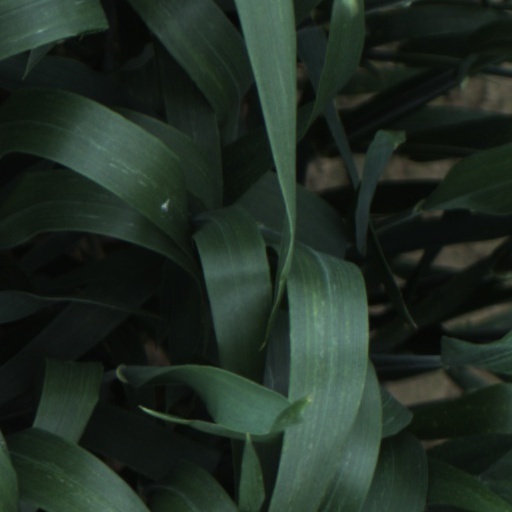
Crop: wheat